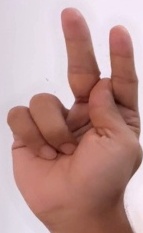
ASL sign: K